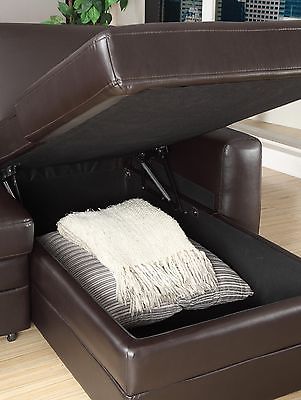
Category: sofa